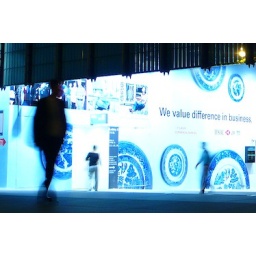
Take that shot in HSBC ground floor